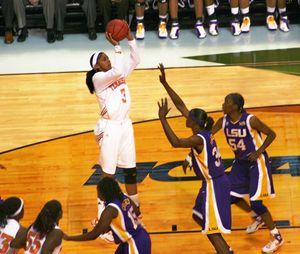
Candace Parker, née le 19 avril 1986 à St. Louis dans le Missouri, est une joueuse de basket-ball américaine, évoluant au poste d'ailière forte / arrière
L’équipe des États-Unis féminine représente la Fédération des États-Unis de basket-ball lors des compétitions internationales, notamment aux Jeux olympiques d'été et aux championnats du monde. Avec sept titres olympiques et huit titres de championnes du monde, c'est la sélection féminine qui possède le plus grand palmarès international.
Le basket-ball féminin est la pratique féminine du basket-ball. Bien que sa pratique soit très répandue, sa reconnaissance sportive et médiatique a été plus tardive et moindre. Il est régulé par la Fédération internationale de basket-ball.
La saison WNBA 2008 est la 12ᵉ saison de la WNBA. La saison régulière se déroule du 17 mai au 15 septembre 2008. Les playoffs commencent le 18 septembre 2008, et se sont terminés le 5 octobre 2008, avec le dernier match des finales WNBA remporté par le Shock de Détroit aux dépens des Silver Stars de San Antonio 3 manches à 0.